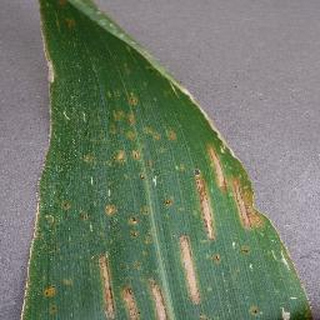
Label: corn_cercospora_leaf_spot